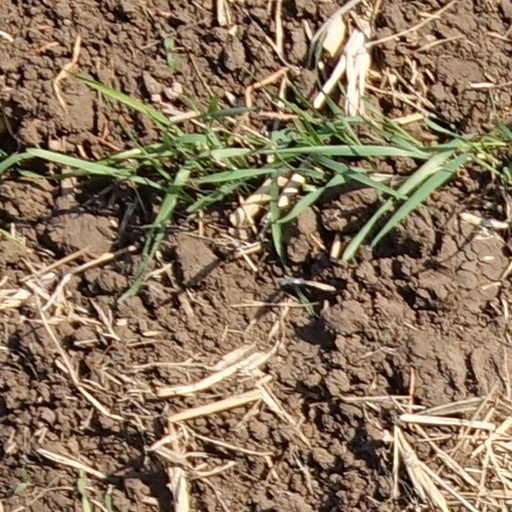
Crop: wheat